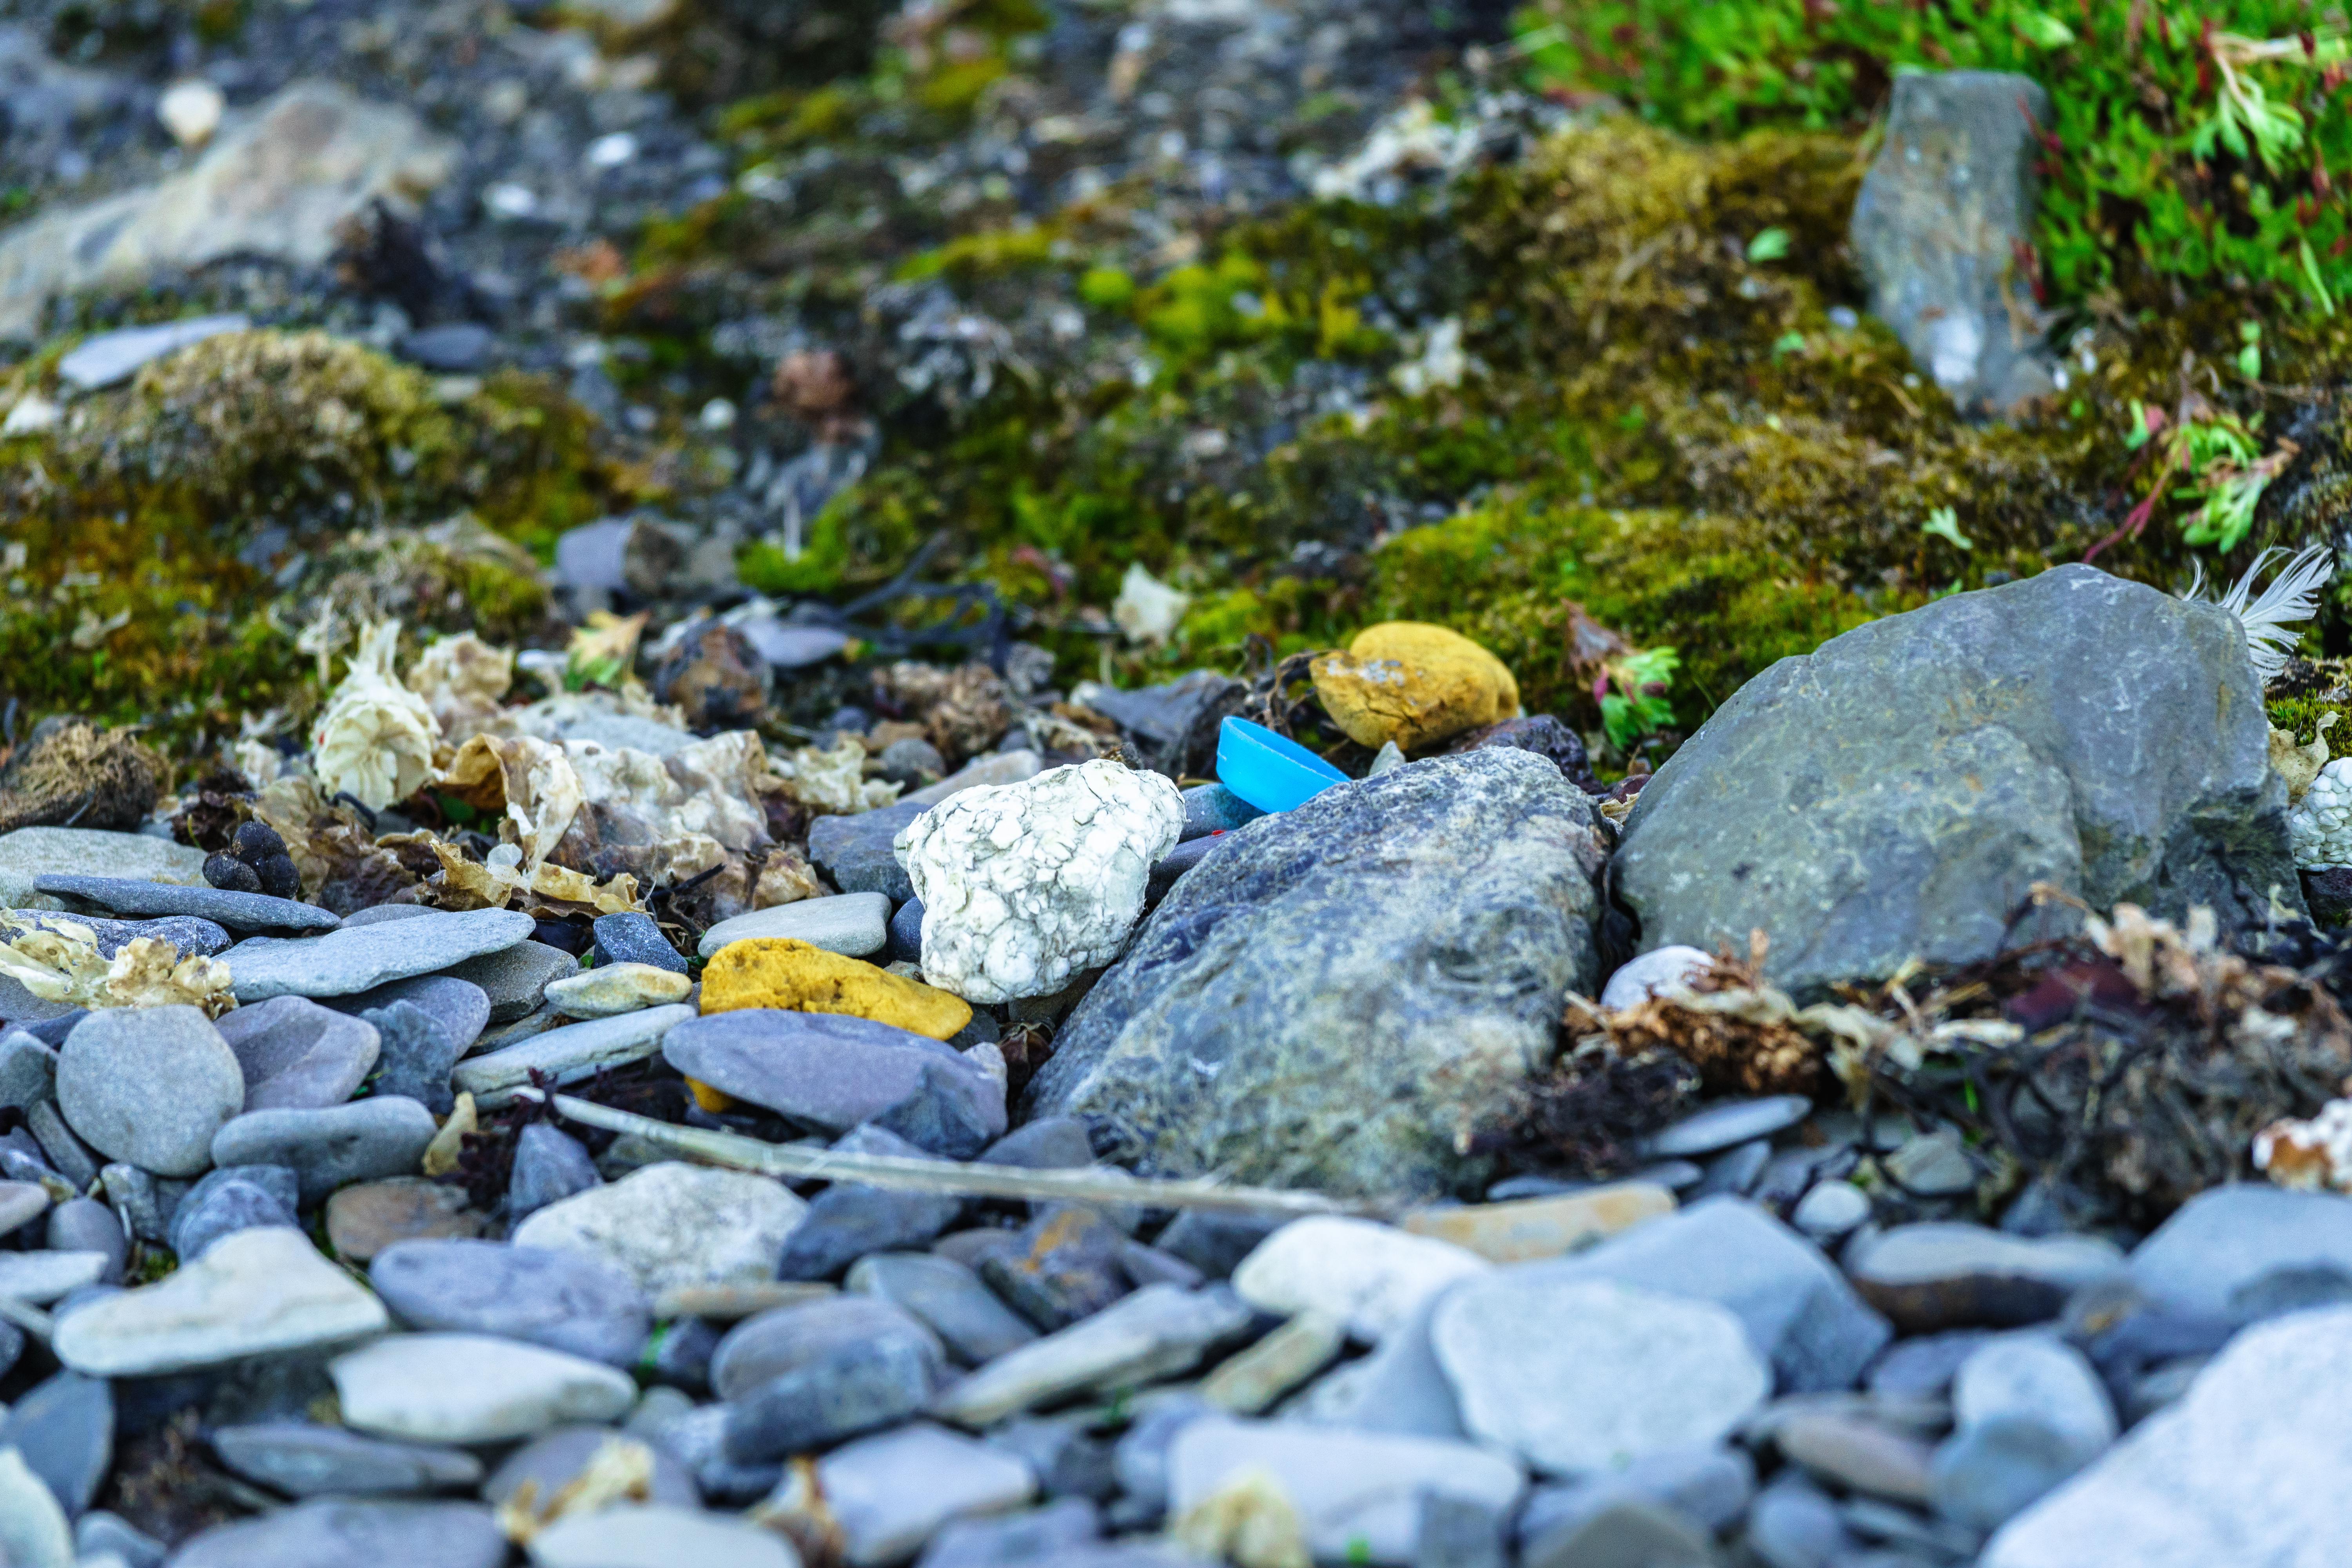
Object: Plastic bottle cap (Bottle cap)